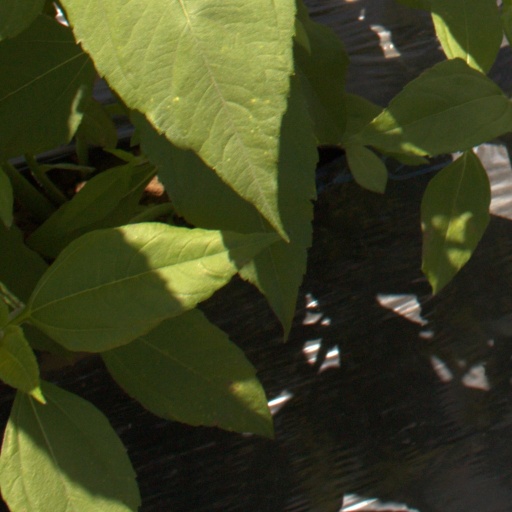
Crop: Jerusalem artichoke